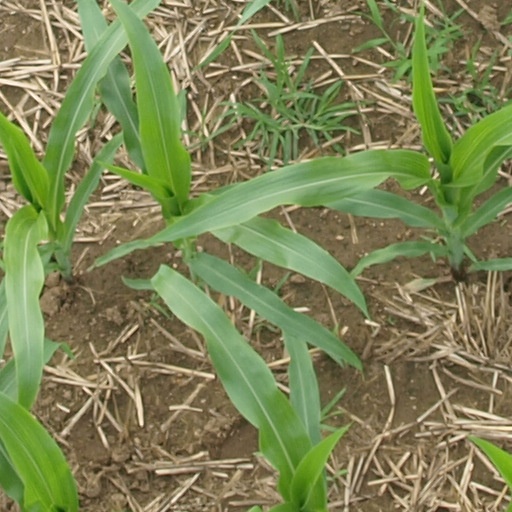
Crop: maize; corn